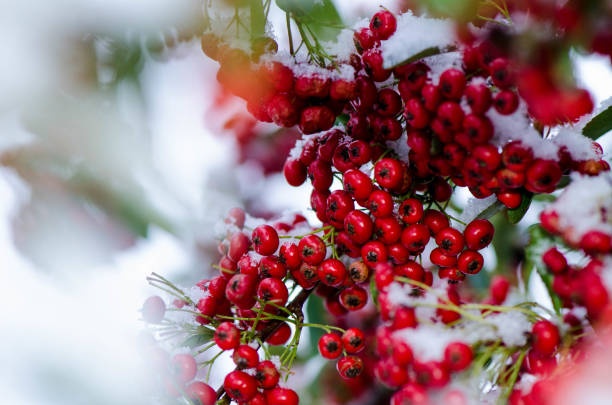
Label: redcurrant